Israeli war crimes in the Gaza war

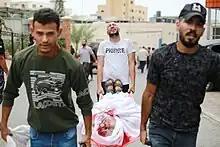
Three men carry a dead woman to the Indonesia Hospital in Jabalia refugee camp, October 2023.

Emanuela-Chiara Gillard, an associate fellow at Chatham House, argued that, given the size and nature of the 7 October attacks, Israel has the right of self-defence that could include its stated military aim of destroying Hamas. She added that Hamas has threatened to repeat its assault and eradicate the state of Israel. According to "The Economist", the law of armed conflict and international humanitarian law grant Israel flexibility when it comes to taking military action against Hamas, but in its view, Israel's "definition of military targets is being stretched to breaking-point".